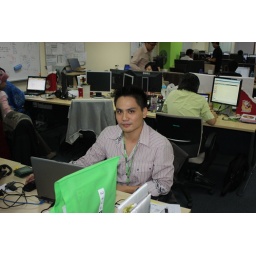
If you guys are wondering how that green CustomWare bag is standing up by itself.. there's a secret..